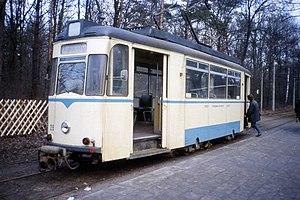
La gare de Berlin-Rahnsdorf est une gare allemande située dans la commune de Berlin. Elle est desservie par le S-Bahn berlinois. La gare est située dans l'arrondissement de Treptow-Köpenick, à Berlin.